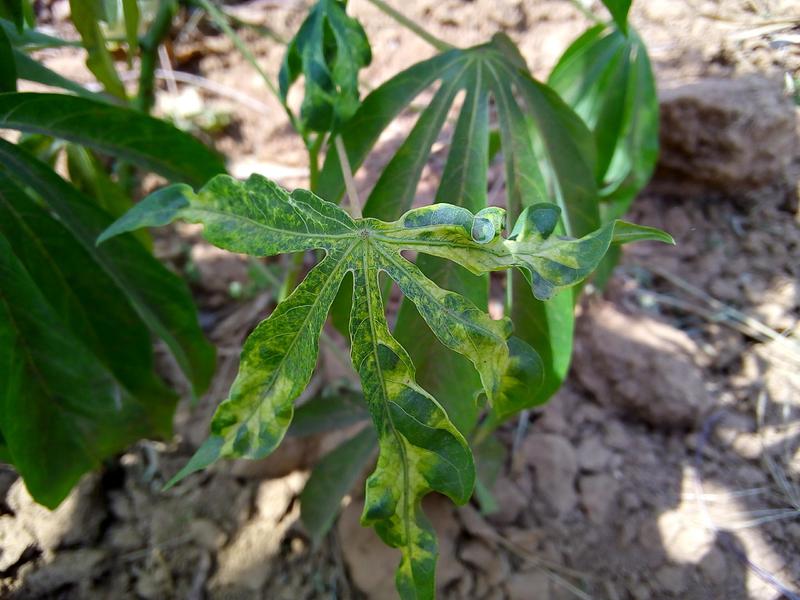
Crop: cassava
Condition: mosaic_disease